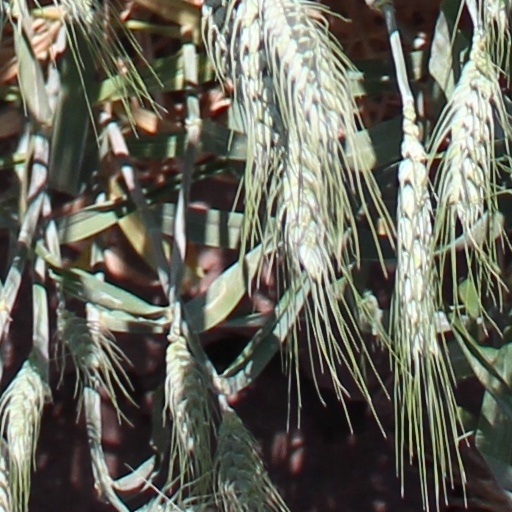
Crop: wheat